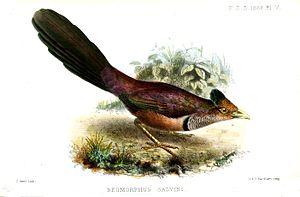
Le Géocoucou de Geoffroy est une espèce de géocoucou, oiseau de la famille des Cuculidae. Son aire de répartition s'étend sur le Nicaragua, le Costa Rica, le Panamá, la Colombie, le Brésil, l'Équateur, le Pérou et la Bolivie.